Japanese cruiser Myōkō

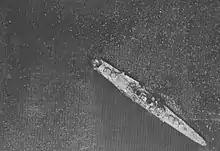
Aerial view of "Myōkō" in Singapore, February 1, 1945: Note the ship's missing stern.

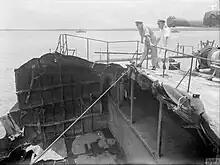
Two British naval officers examine what is left of "Myōkō"s stern.

En route to Cam Ranh Bay, "Myōkō" was hit by one torpedo from a spread of six, fired by the submarine at 17:35 on 13 December 1944 on her aft port side, blowing away her stern, and leaving her unable to steer. She went dead in the water. Despite the extensive damage to the aft, one port screw remained operable and she could make . Unable to steer, she was towed by destroyer (which assisted in damaging "Bergall", which survived and returned to Fremantle) and several other ships to Singapore harbor for repairs, but materials in Singapore were insufficient to complete the repairs for both "Myōkō" and "Takao", the latter which had been severely damaged by two submarine-launched torpedoes prior to the Sibuyan Sea battle.